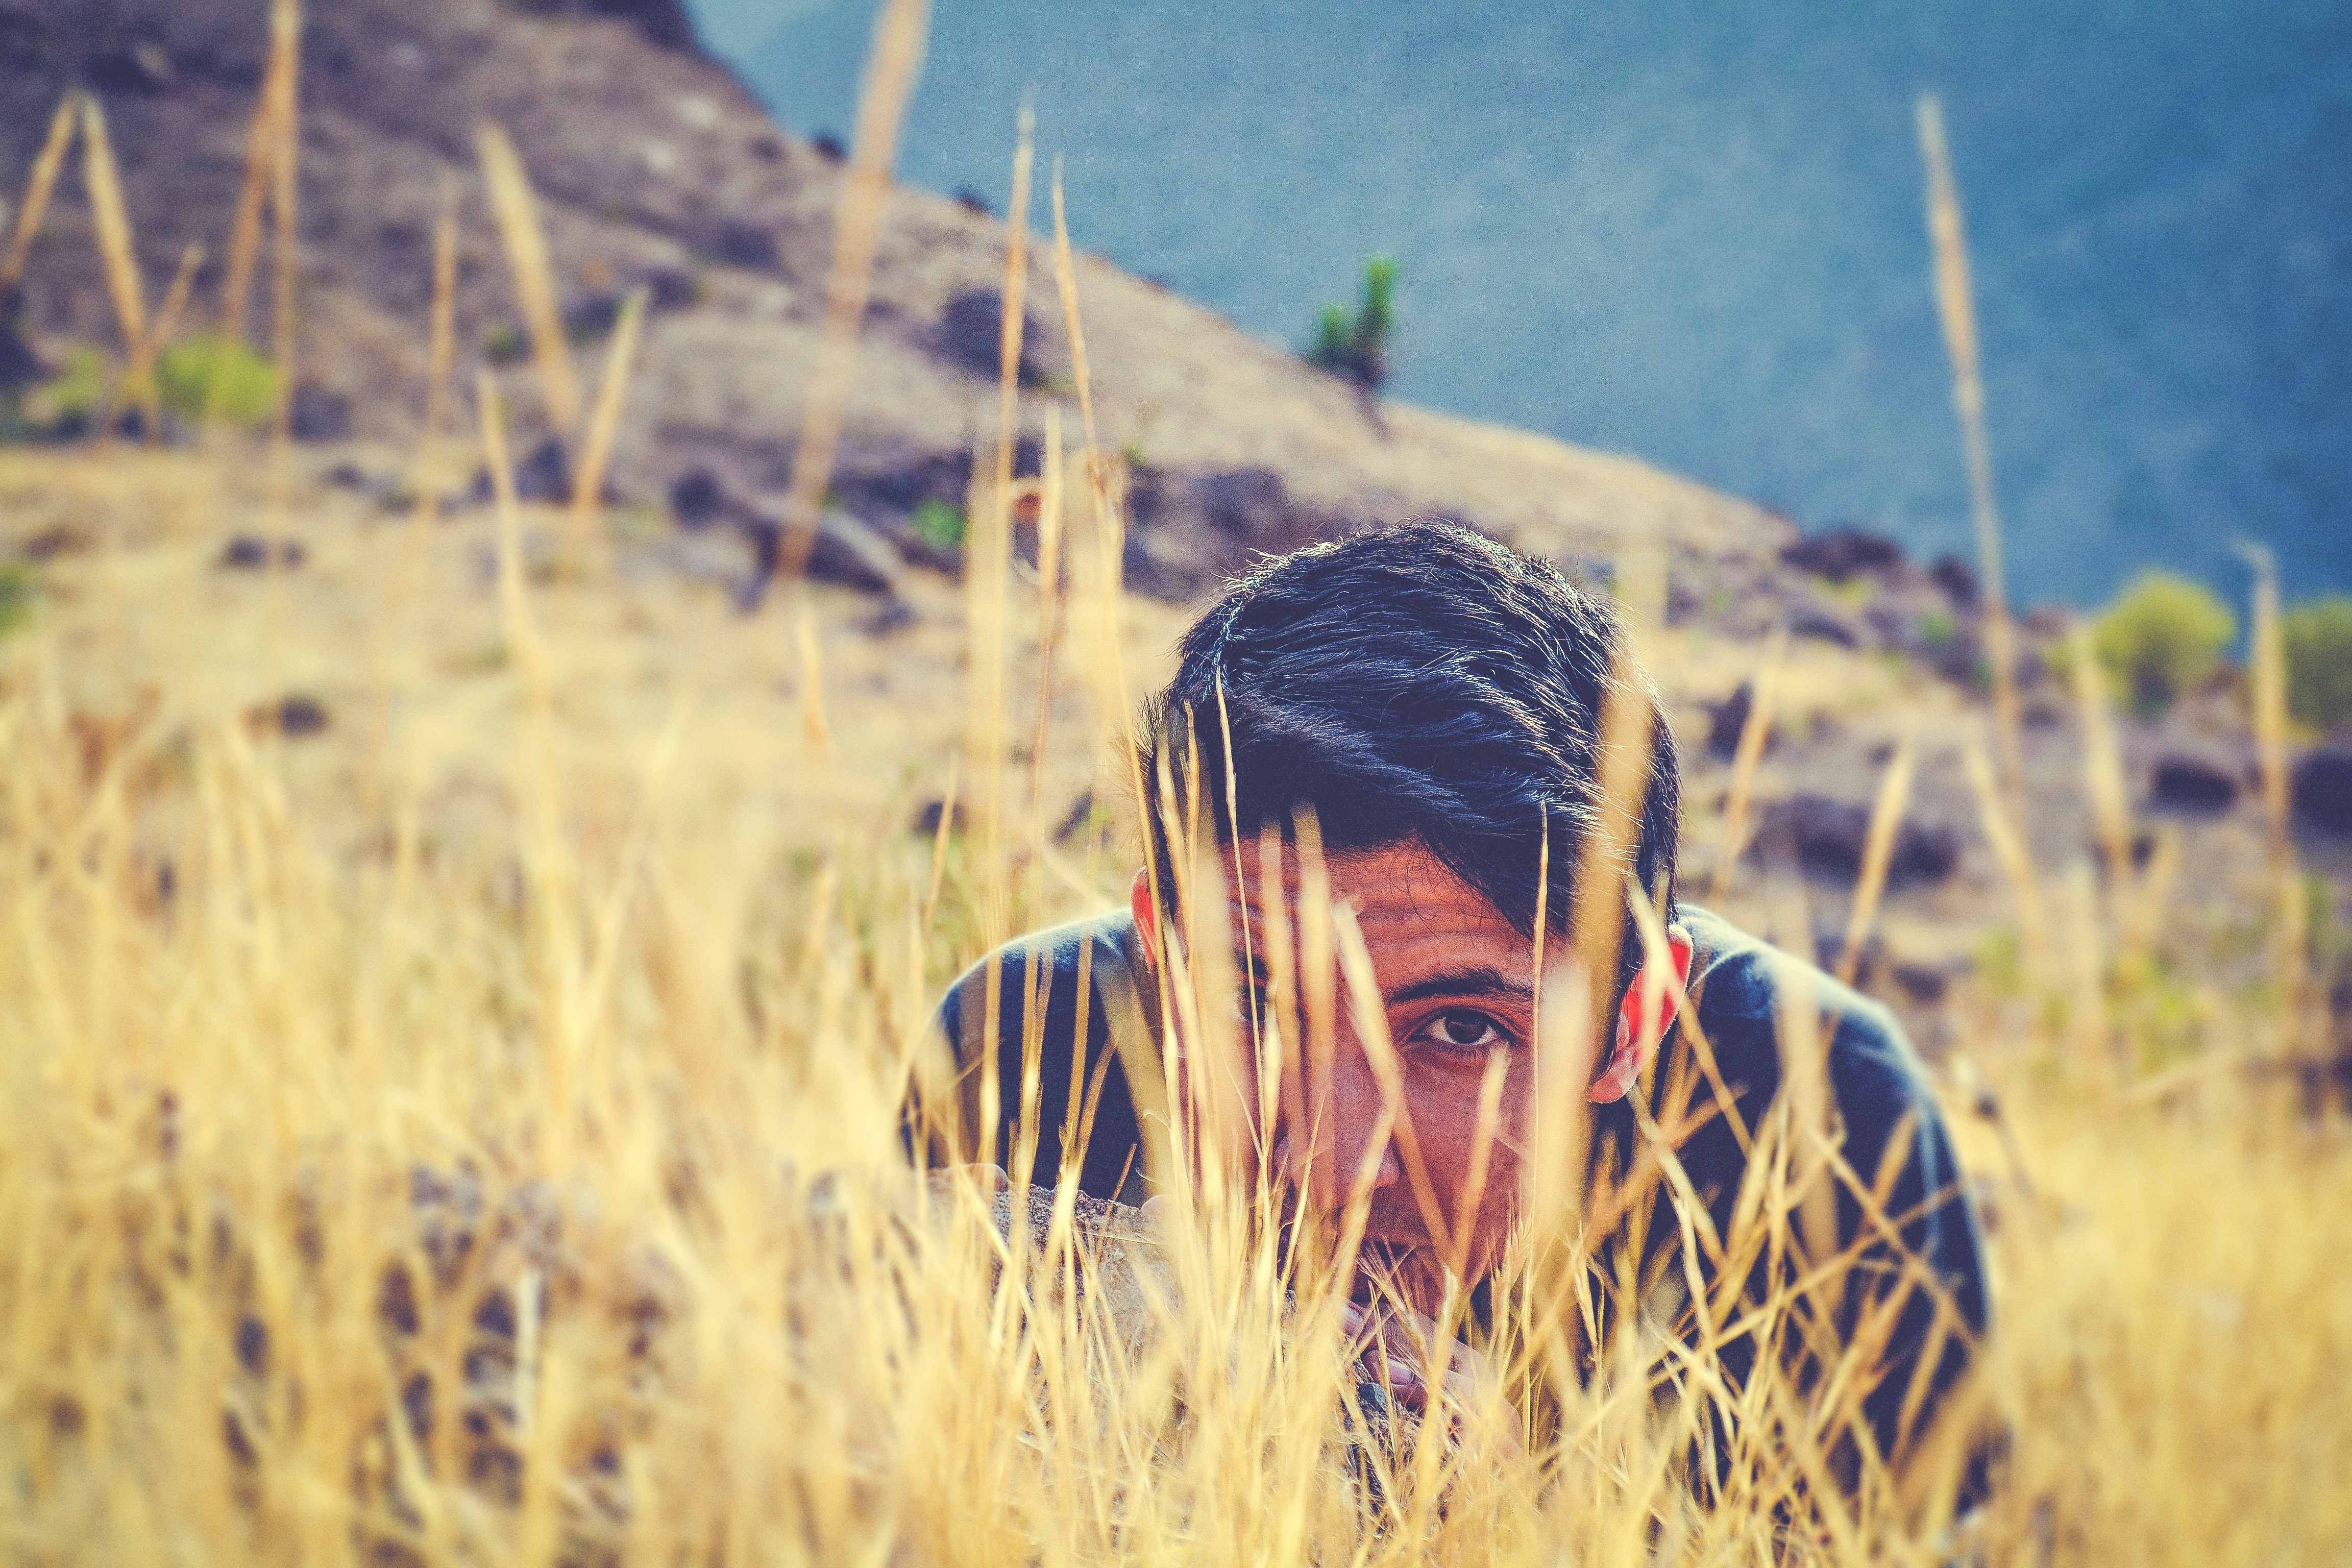
nature, grass, plant, field, prairie, sunlight, morning, male, guy, food, crop, autumn, agriculture, rural area, grass family, mna